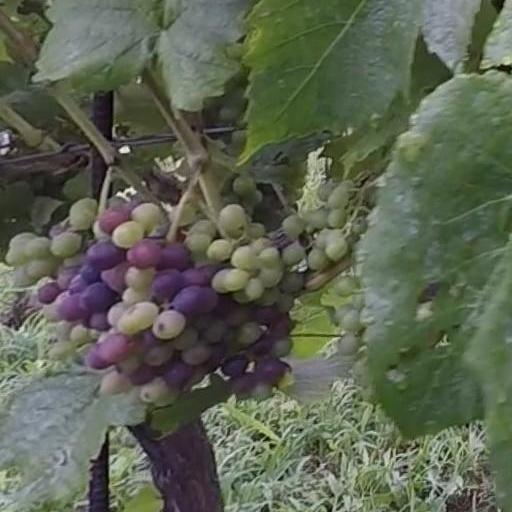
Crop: grape